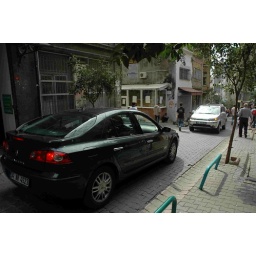
This is a street in Karakoy near the Galata tower - very narrow. In the end, the white car gave way.